Wythenshawe Hall

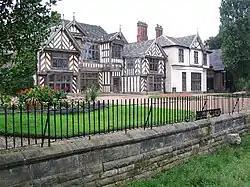
Wythenshawe Hall in 2005

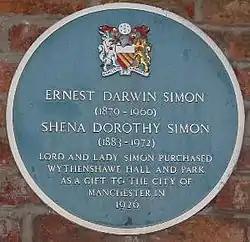
Plaque commemorating the gift to the city

Wythenshawe Hall is a 16th-century timber-framed historic house and former manor house in Wythenshawe, Manchester, England, south of the city centre in Wythenshawe Park. Built for Robert Tatton, it was home to the Tatton family for almost 400 years. Its basic plan is a central hall with two projecting wings.